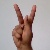
The image shows a hand gesture representing the letter 'K' in Indian Sign Language.